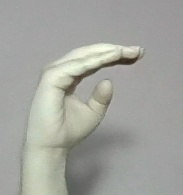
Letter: jeem